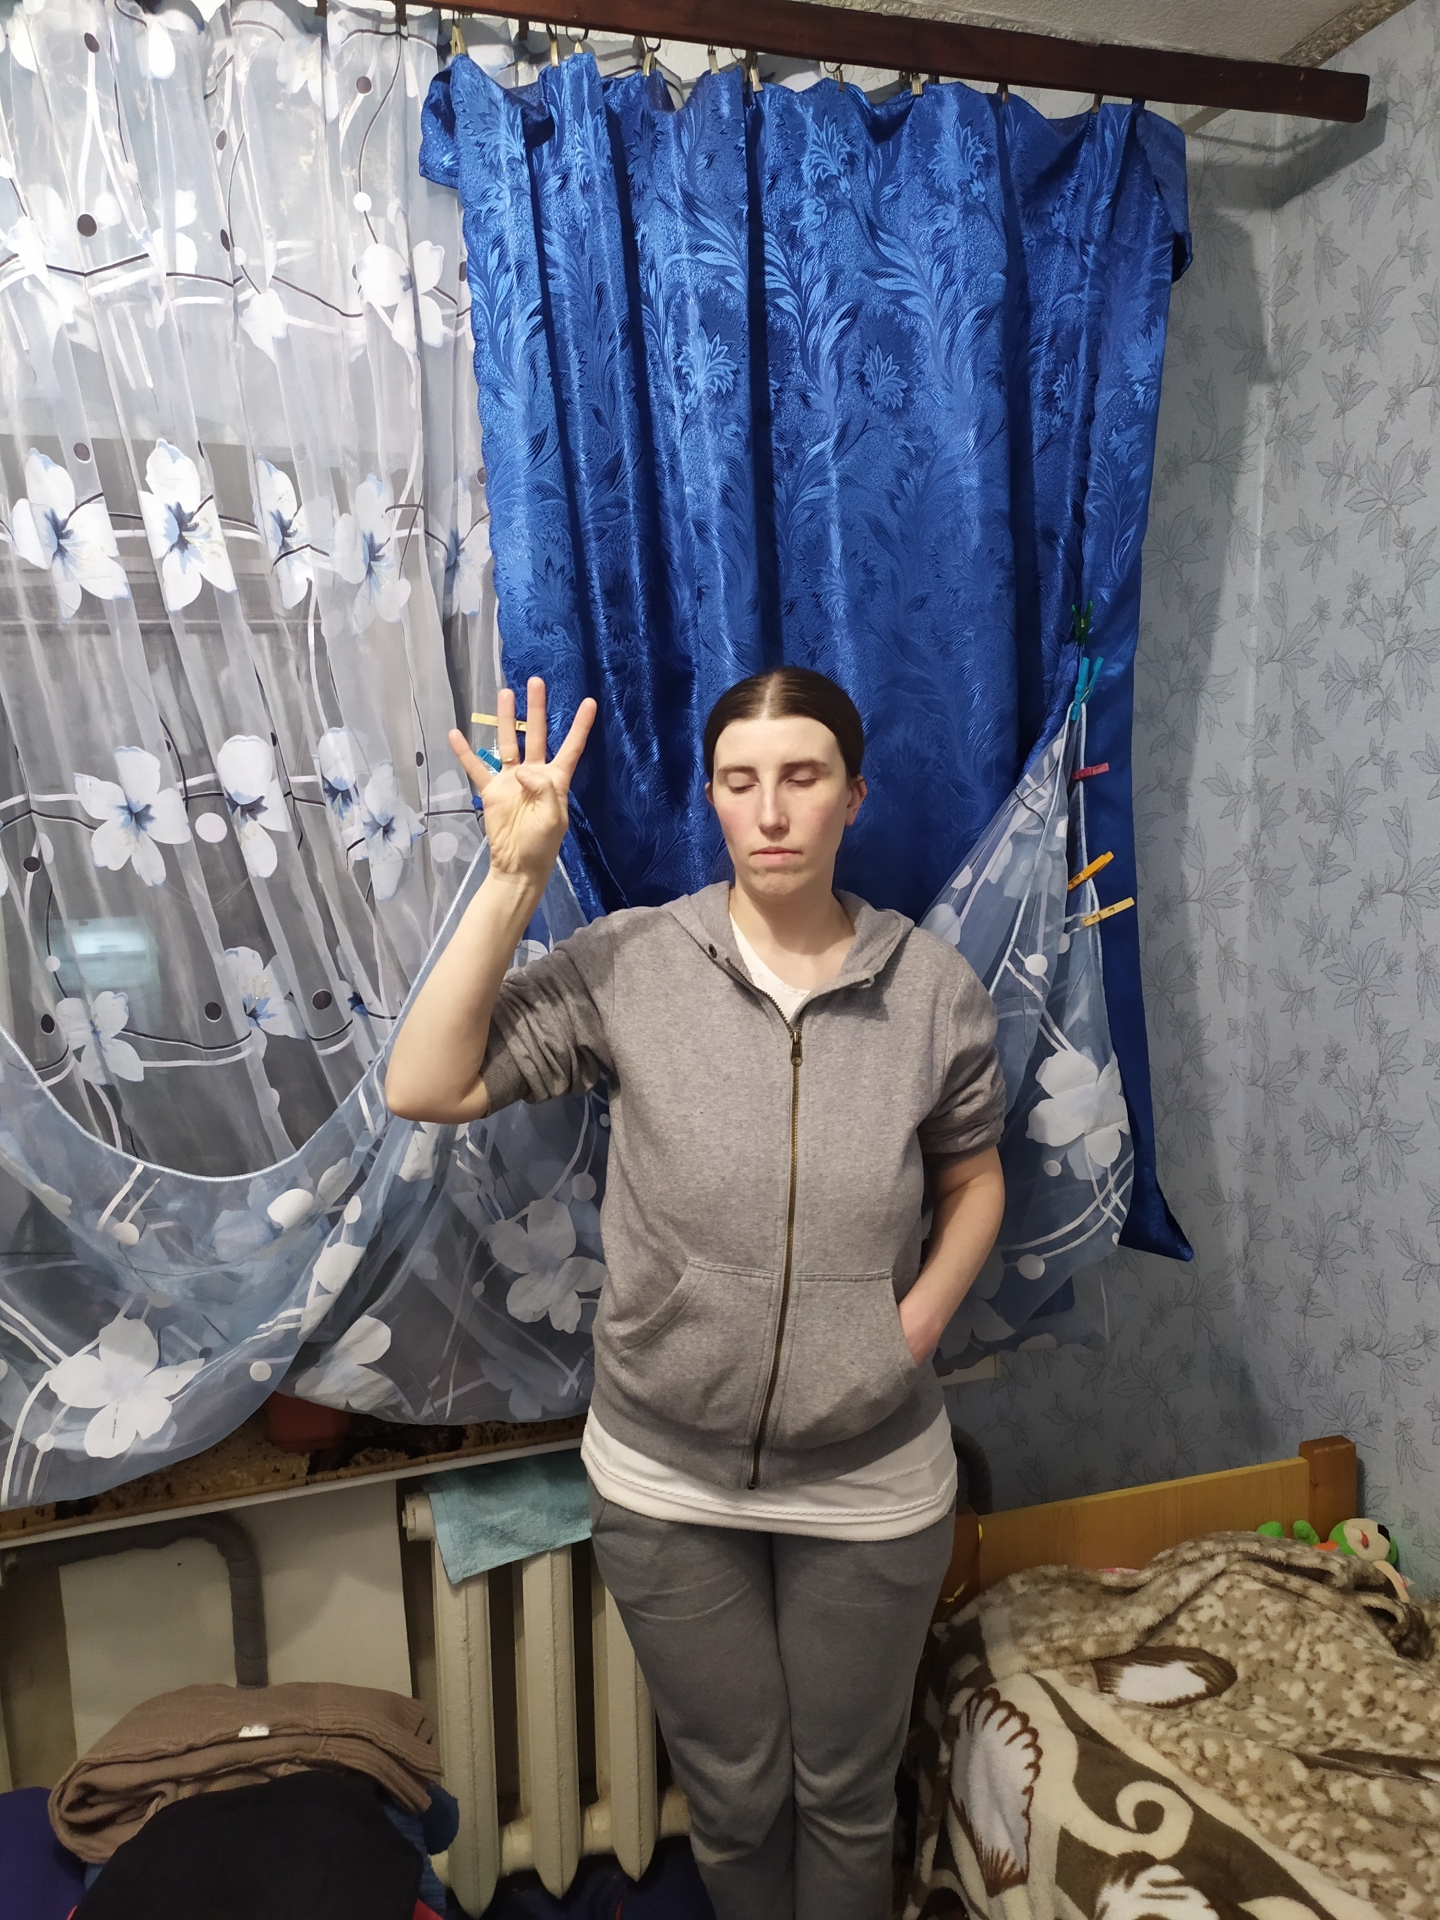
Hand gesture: four